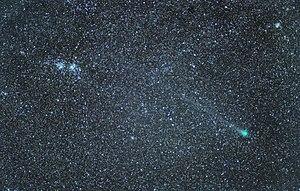
L'Observatoire de La Cañada est un observatoire astronomique amateur situé à Ávila, en Espagne. Il s'agit d'un établissement privé qui appartient à Juan Lacruz, sa principale activité consiste à suivre les objets géocroiseurs, astéroïdes ou comètes.